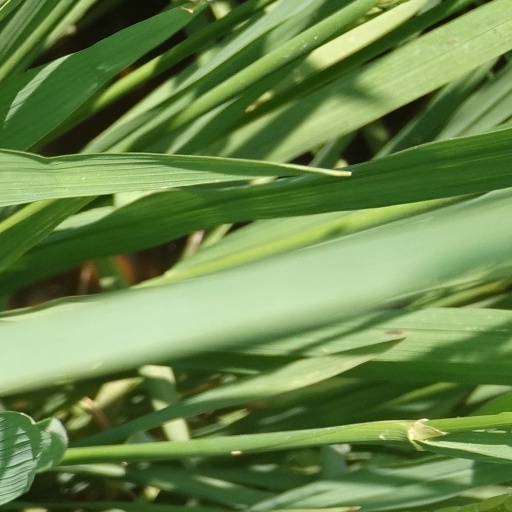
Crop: rice